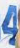
Number: 4